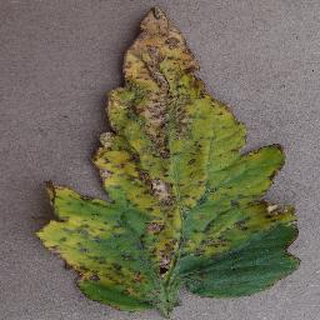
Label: tomato_bacterial_spot